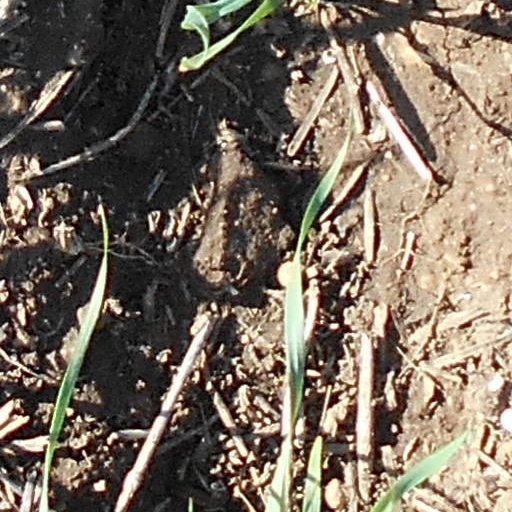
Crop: wheat